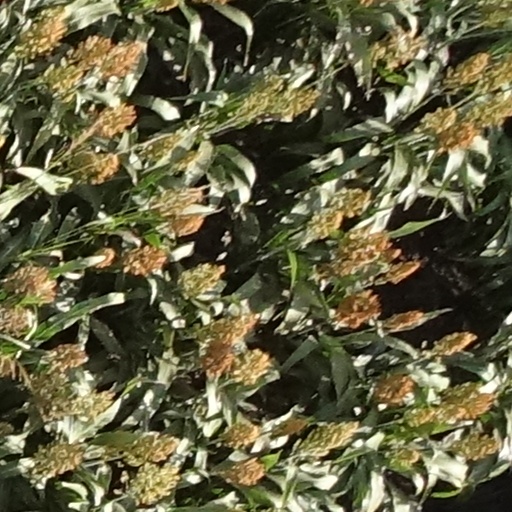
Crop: sorghum